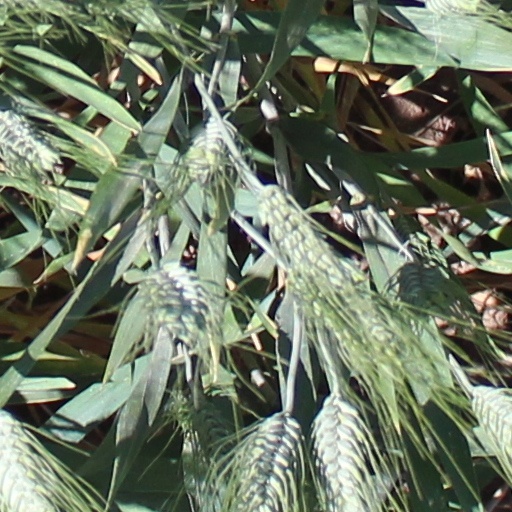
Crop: wheat